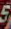
Number: 5